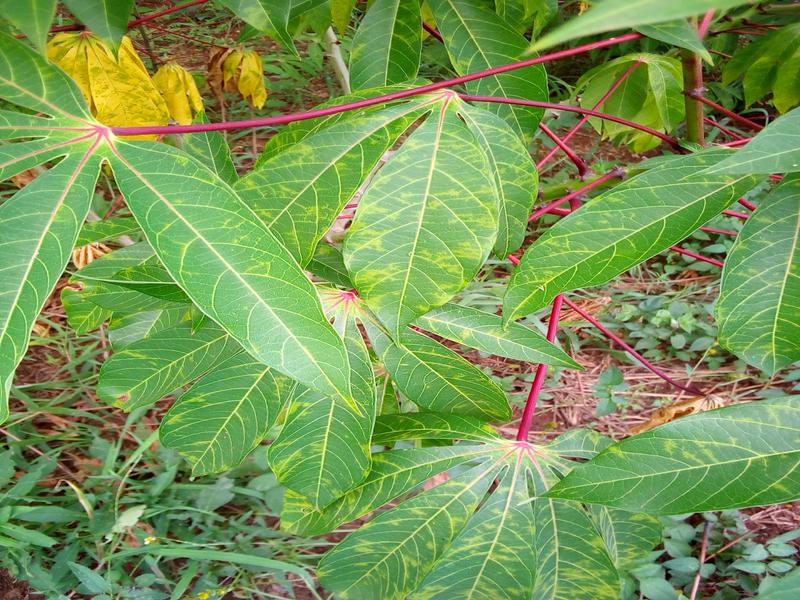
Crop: cassava
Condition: brown_streak_disease